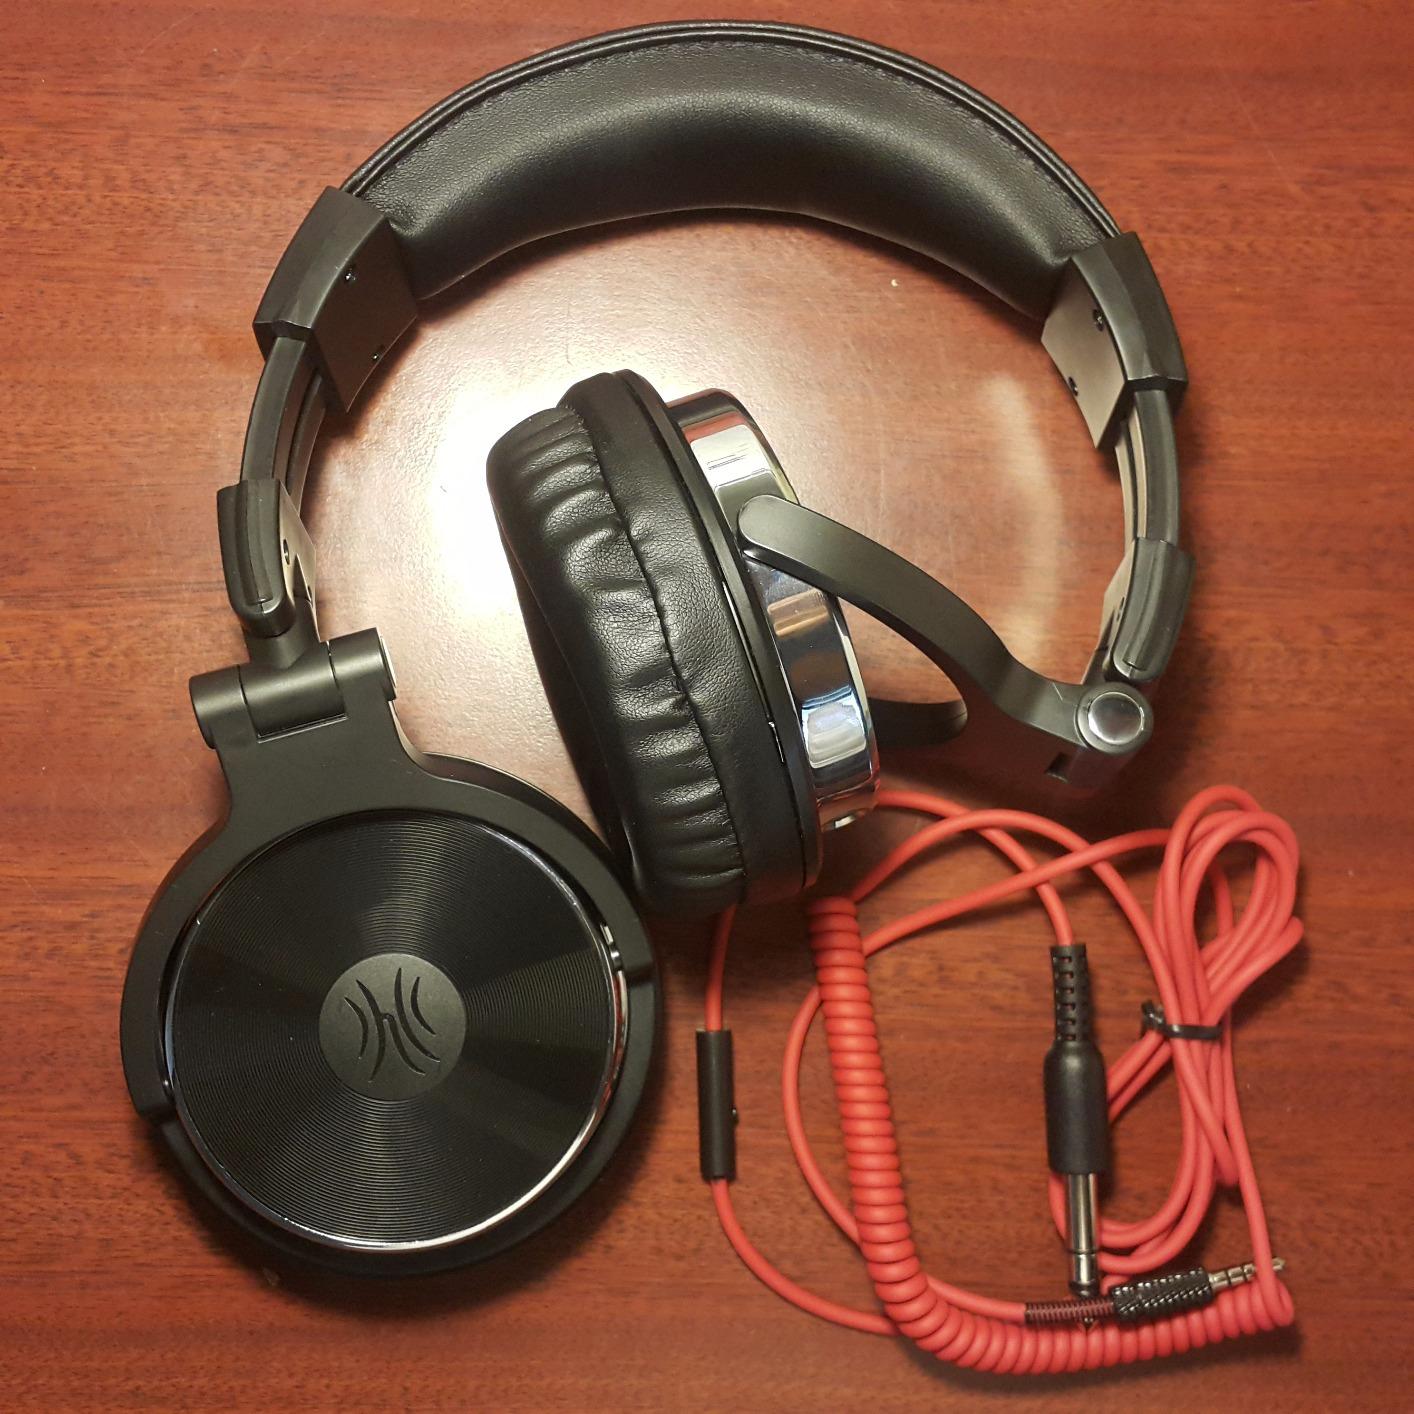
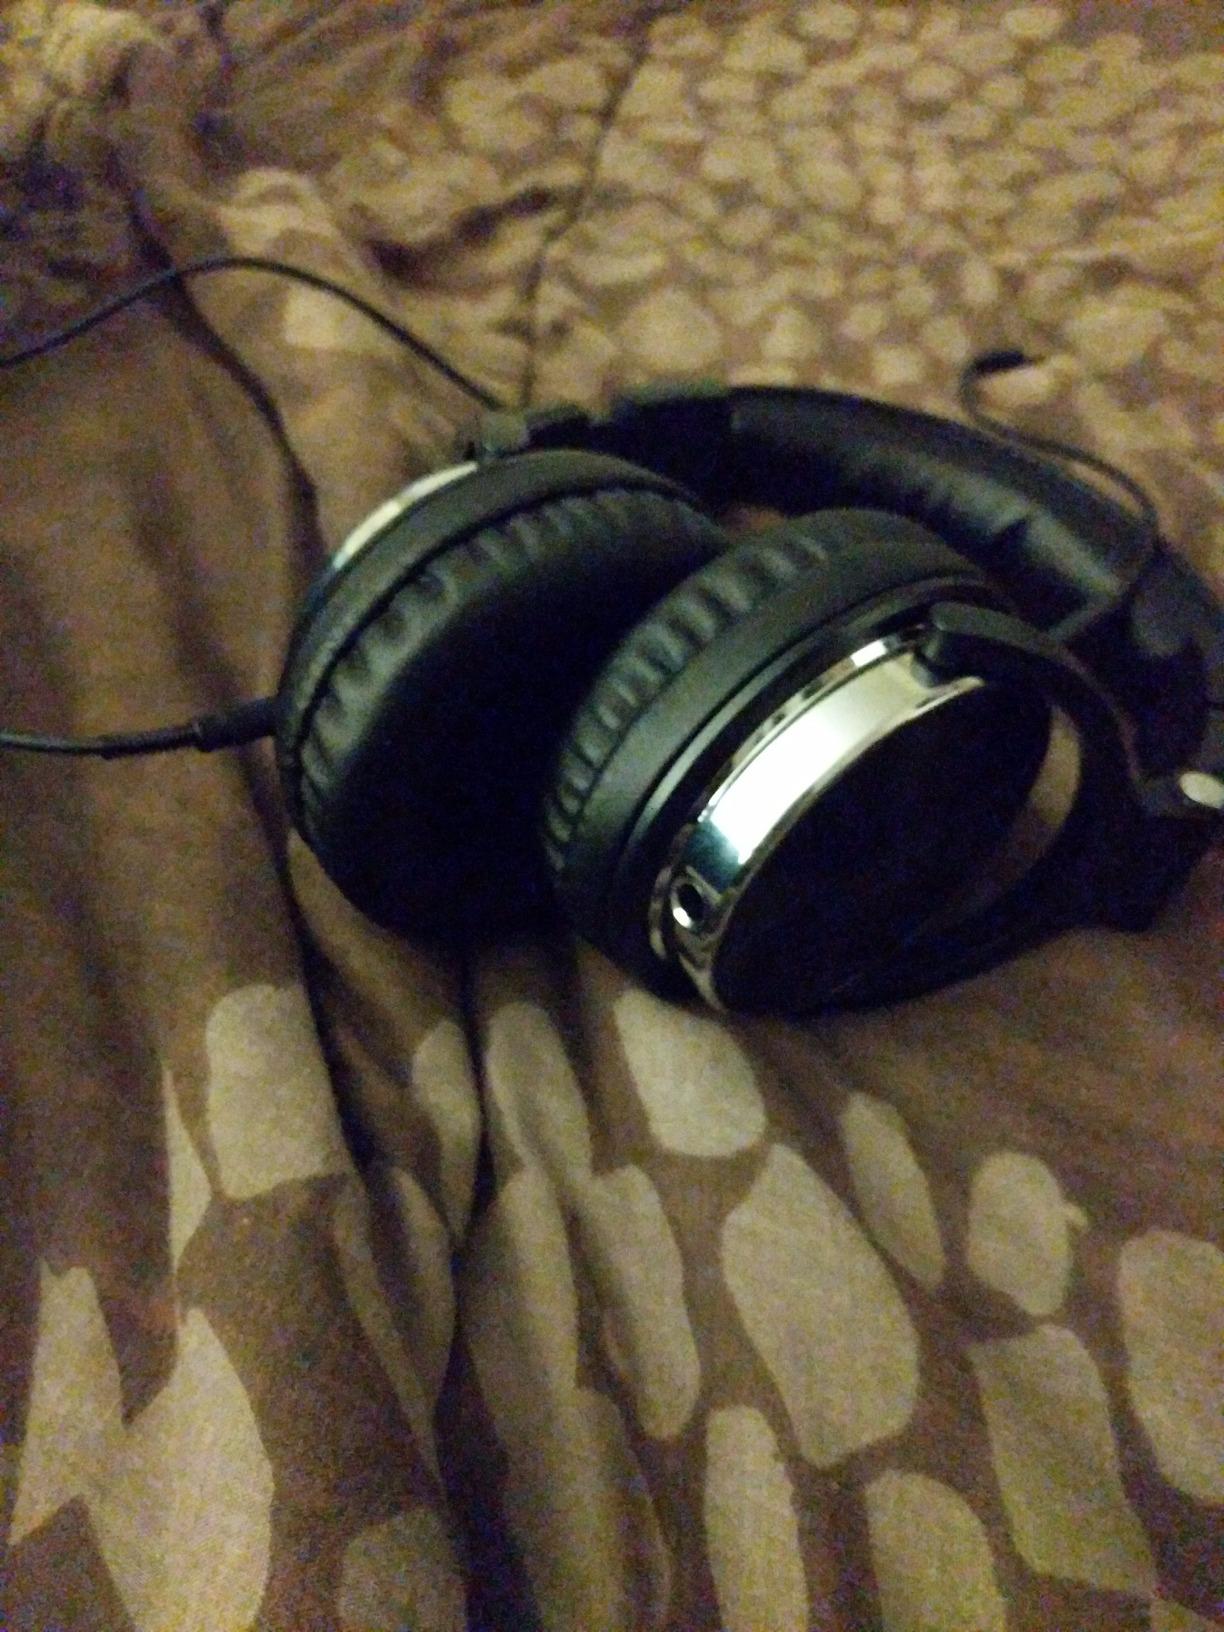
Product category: headphones
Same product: yes